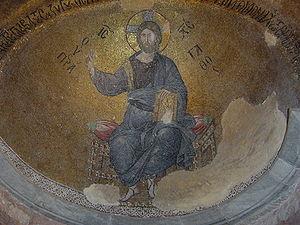
L’église Pammakaristos, aussi appelée église de la Theotokos Pammakaristos, est l’une des plus célèbres églises grecques orthodoxes d’Istanbul. Transformée en mosquée en 1591 après la conquête par Mehmet II elle prit alors le nom de mosquée Fethiye. Une partie de celle-ci, le parecclesion, sert aujourd’hui de musée.